2007 in spaceflight

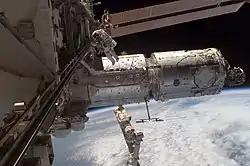

2007 also saw the continued assembly of the International Space Station, by US Space Shuttle flights. On 8 June made the first Shuttle launch of the year, STS-117, with seven astronauts, and the S3/4 truss segment of the ISS. It was the first Shuttle to launch from Complex 39A at the Kennedy Space Center since STS-107 in 2003. Launch had previously been delayed from February due to Hail damage to the External Tank, which required a rollback to repair in the Vehicle Assembly Building. In August, launched on its first mission since 2002, STS-118. This carried the S5 truss segment, and marked the final flight of the Spacehab module, which was used to carry supplies. NASA's first Educator Astronaut, Barbara Morgan flew aboard STS-118. Morgan had previously been a backup for Christa McAuliffe, who was killed in the "Challenger" accident in 1986. STS-120, launched on 23 October using , carried the "Harmony" node, the first pressurised ISS component to be launched since "Pirs" in September 2001. Attempts to launch "Atlantis" in December on STS-122 were scrubbed, and the launch was delayed to 2008 after ECO sensors in the External Tank failed.